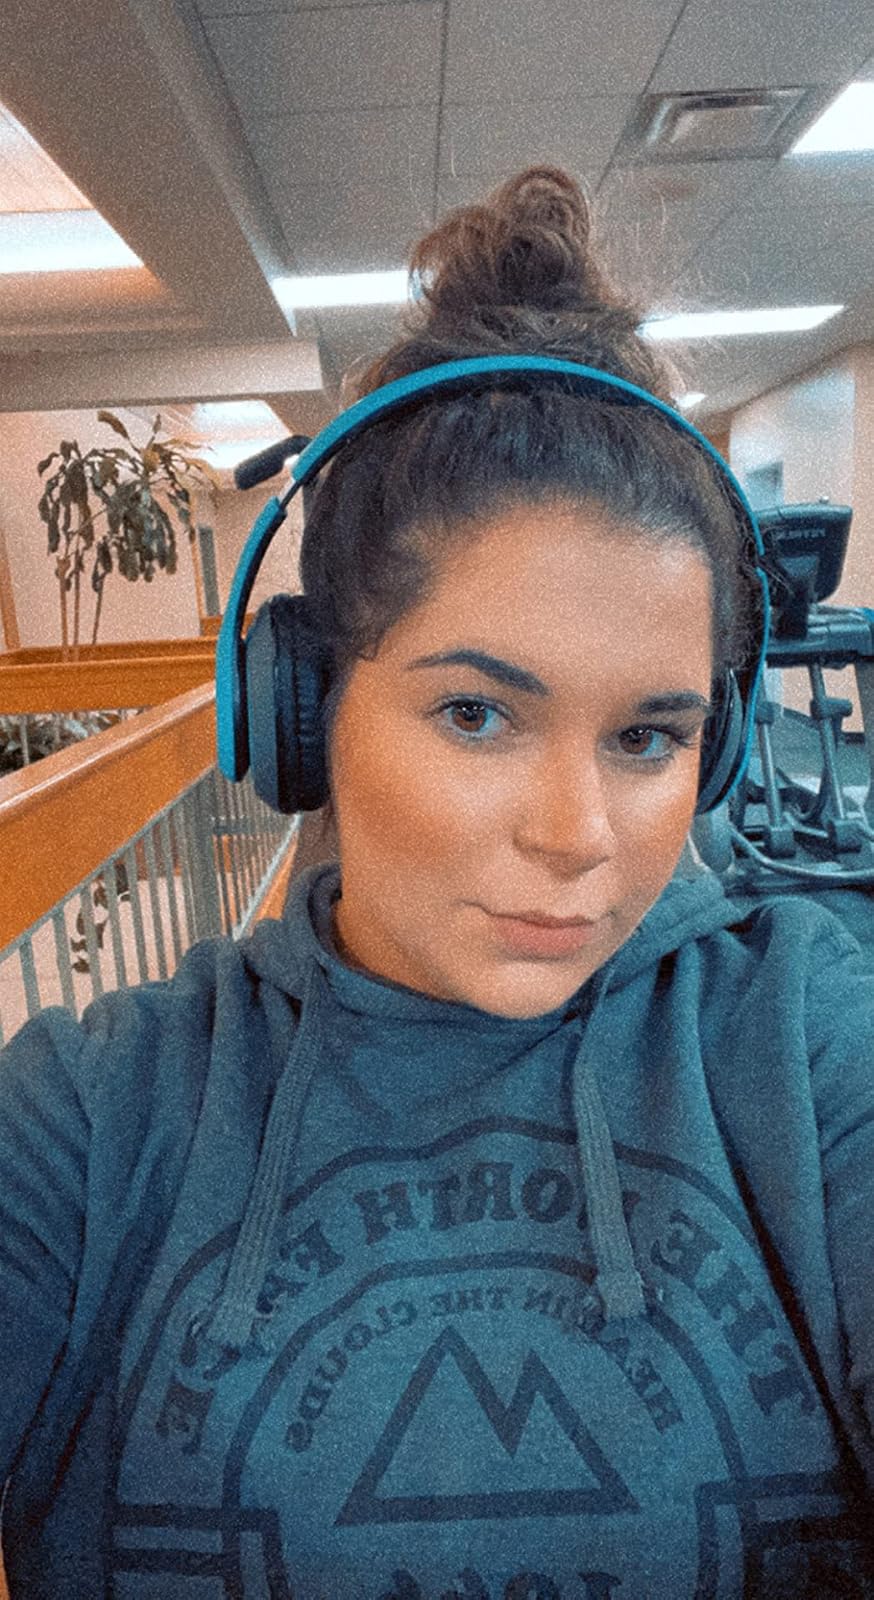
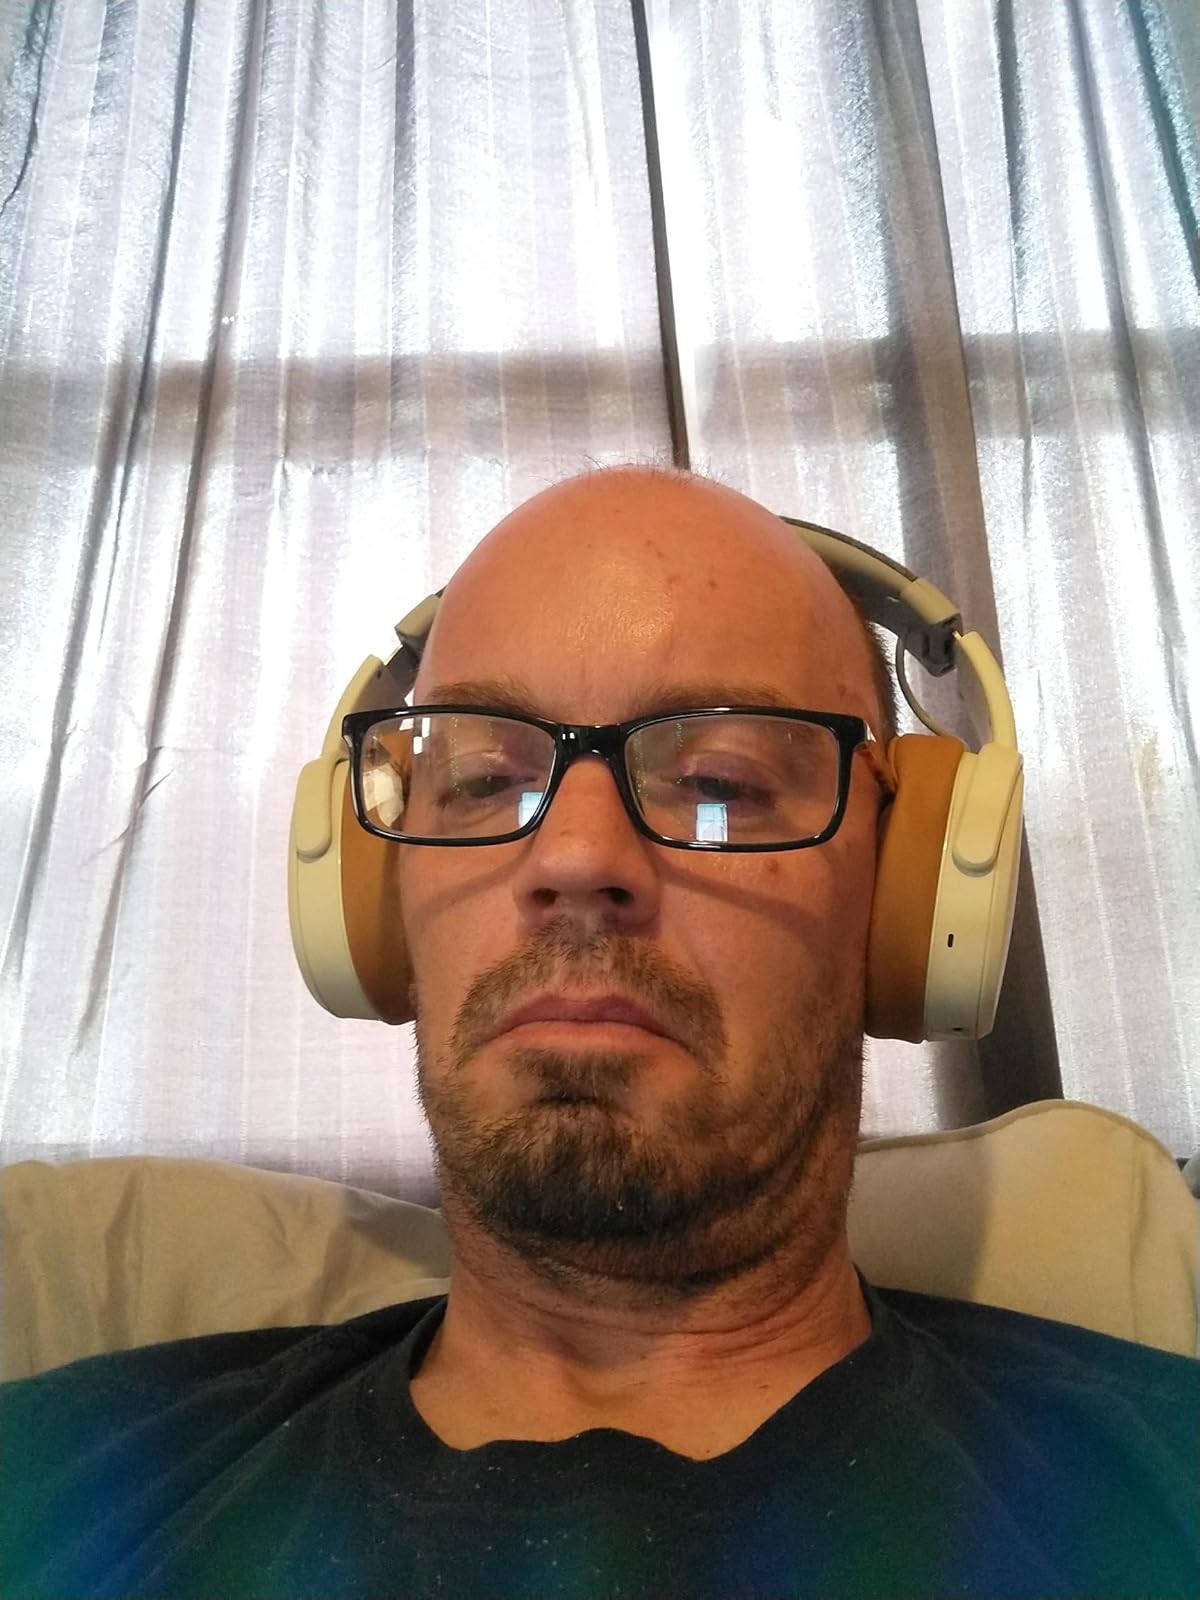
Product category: headphones
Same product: no